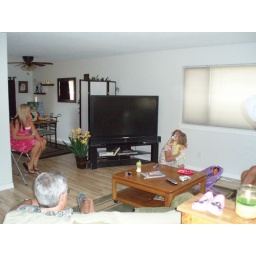
Living room and dining room from entryway, sliding glass door to back yard in dining room